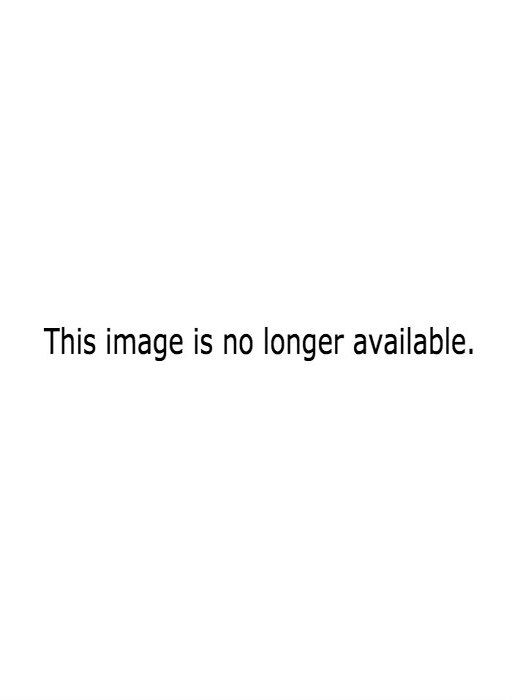
... or just tied around the waist with bling to match .